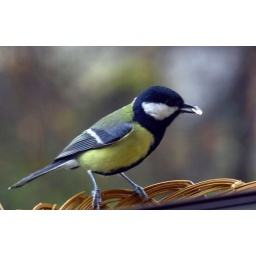
Taken through glass standing on the chair in my kitchen